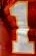
Number: 1